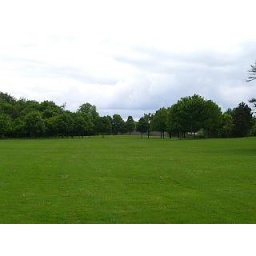
Beautiful field near oldest building